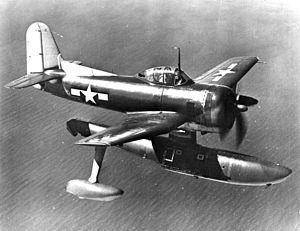
Coke en stock est le 19ᵉ album de bande dessinée des Aventures de Tintin, conçu par Hergé et paru en 1958.